Cap-Haïtien

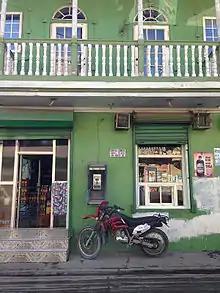
A street scene in Cap‑Haïtien

The French occupied roughly a third of the island of Hispaniola from the Spanish in the early eighteenth century. They established large sugar cane plantations on the northern plains and imported tens of thousands of African slaves to work them. Cap‑Français became an important port city of the French colonial period and the colony's main commercial centre. It served as the capital of the French colony of Saint-Domingue from the city's formal founding in 1711 until 1770, when the capital was moved to Port-au-Prince on the west coast of the island. Two thirds of the 15,000 inhabitants in 1790 were enslaved peoples, the remaining one third made up of colonists (24%) and free people of colour (10%). After the slave revolution, this was the first capital of the Kingdom of Haiti under King Henri I, when the nation was split apart.